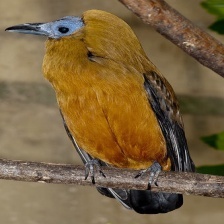
Species: CAPUCHINBIRD
Scientific name: PERISSOCEPHALUS TRICOLOR